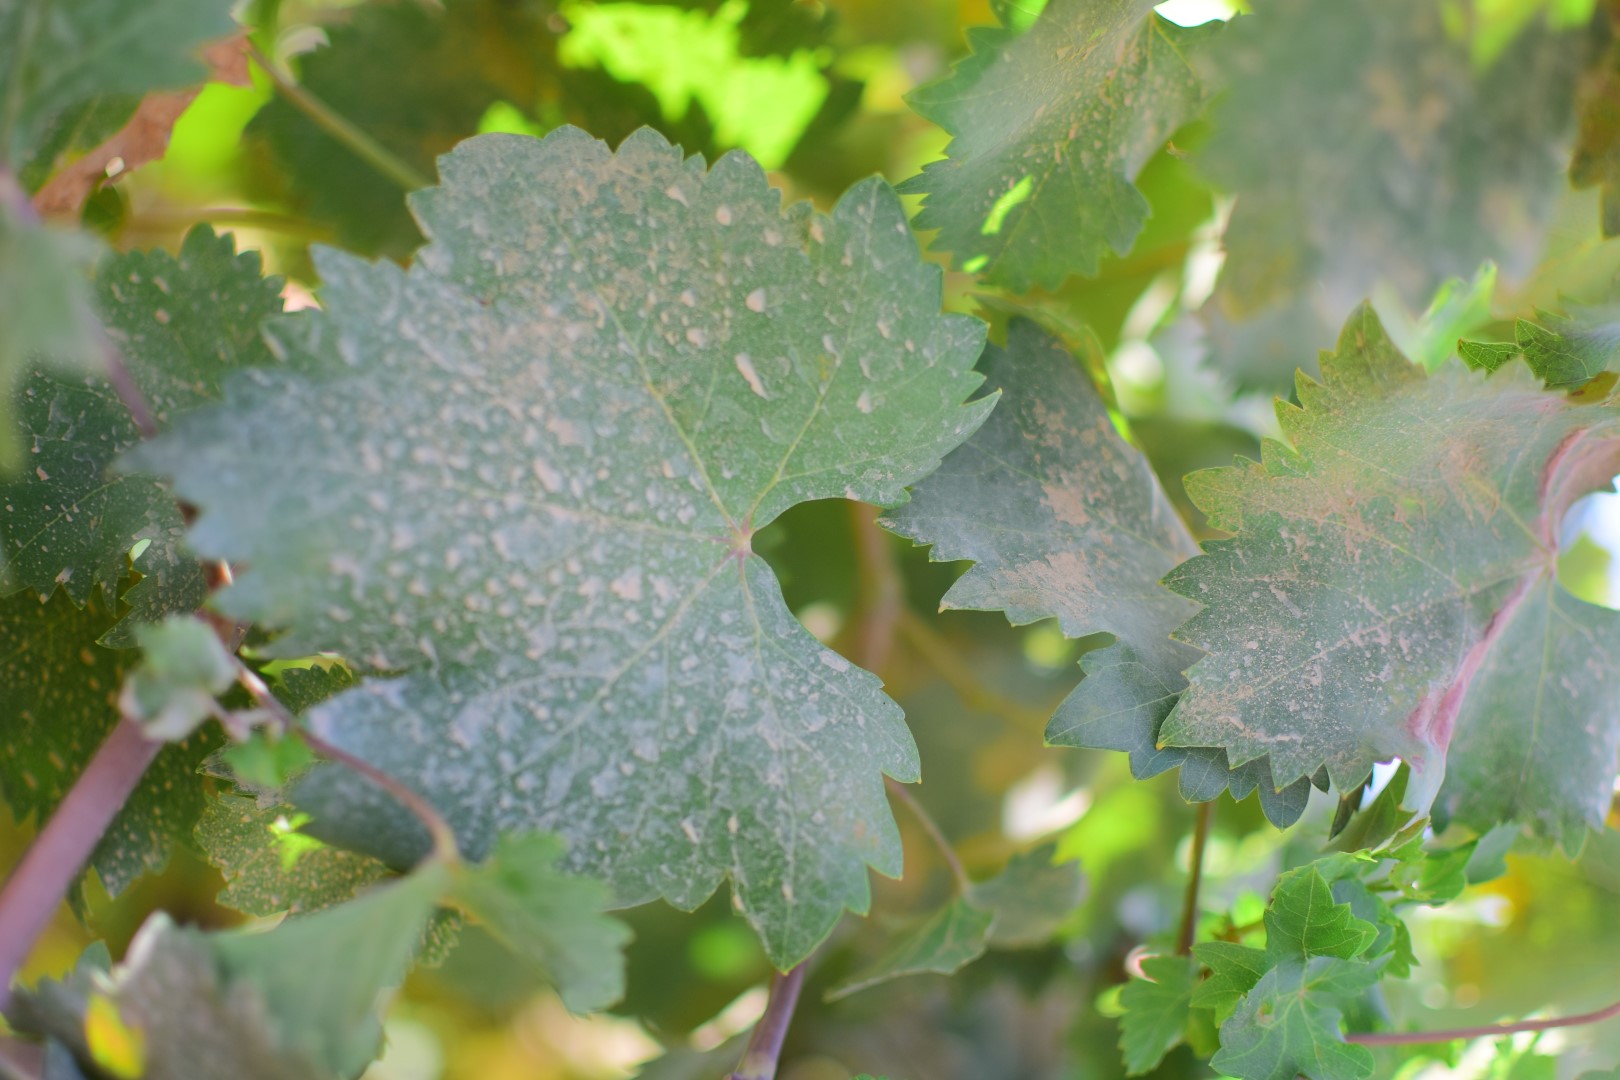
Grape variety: Shdah